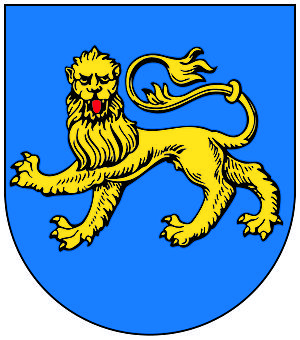
Varde / Byvåben
Leoparden i byvåbnet er i heraldisk forstand en løve med ansigtet vendt mod beskueren.
Vardes våben
Varde er en by i Sydvestjylland med 14.022 indbyggere. Varde er hovedby for Varde Kommune og hører som den øvrige del af det sydlige Jylland til Region Syddanmark. Man har i Varde valgt at have et større fokus på, at man befinder sig i en kommune, hvor naturen meget alsidig og giver mange muligheder. Bl.a. derfor har man nu udfordret byens motto ”Handelsbyen Varde” og arbejder nu under det fælles motto ”Vi i naturen”.